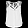
Label: Shirt